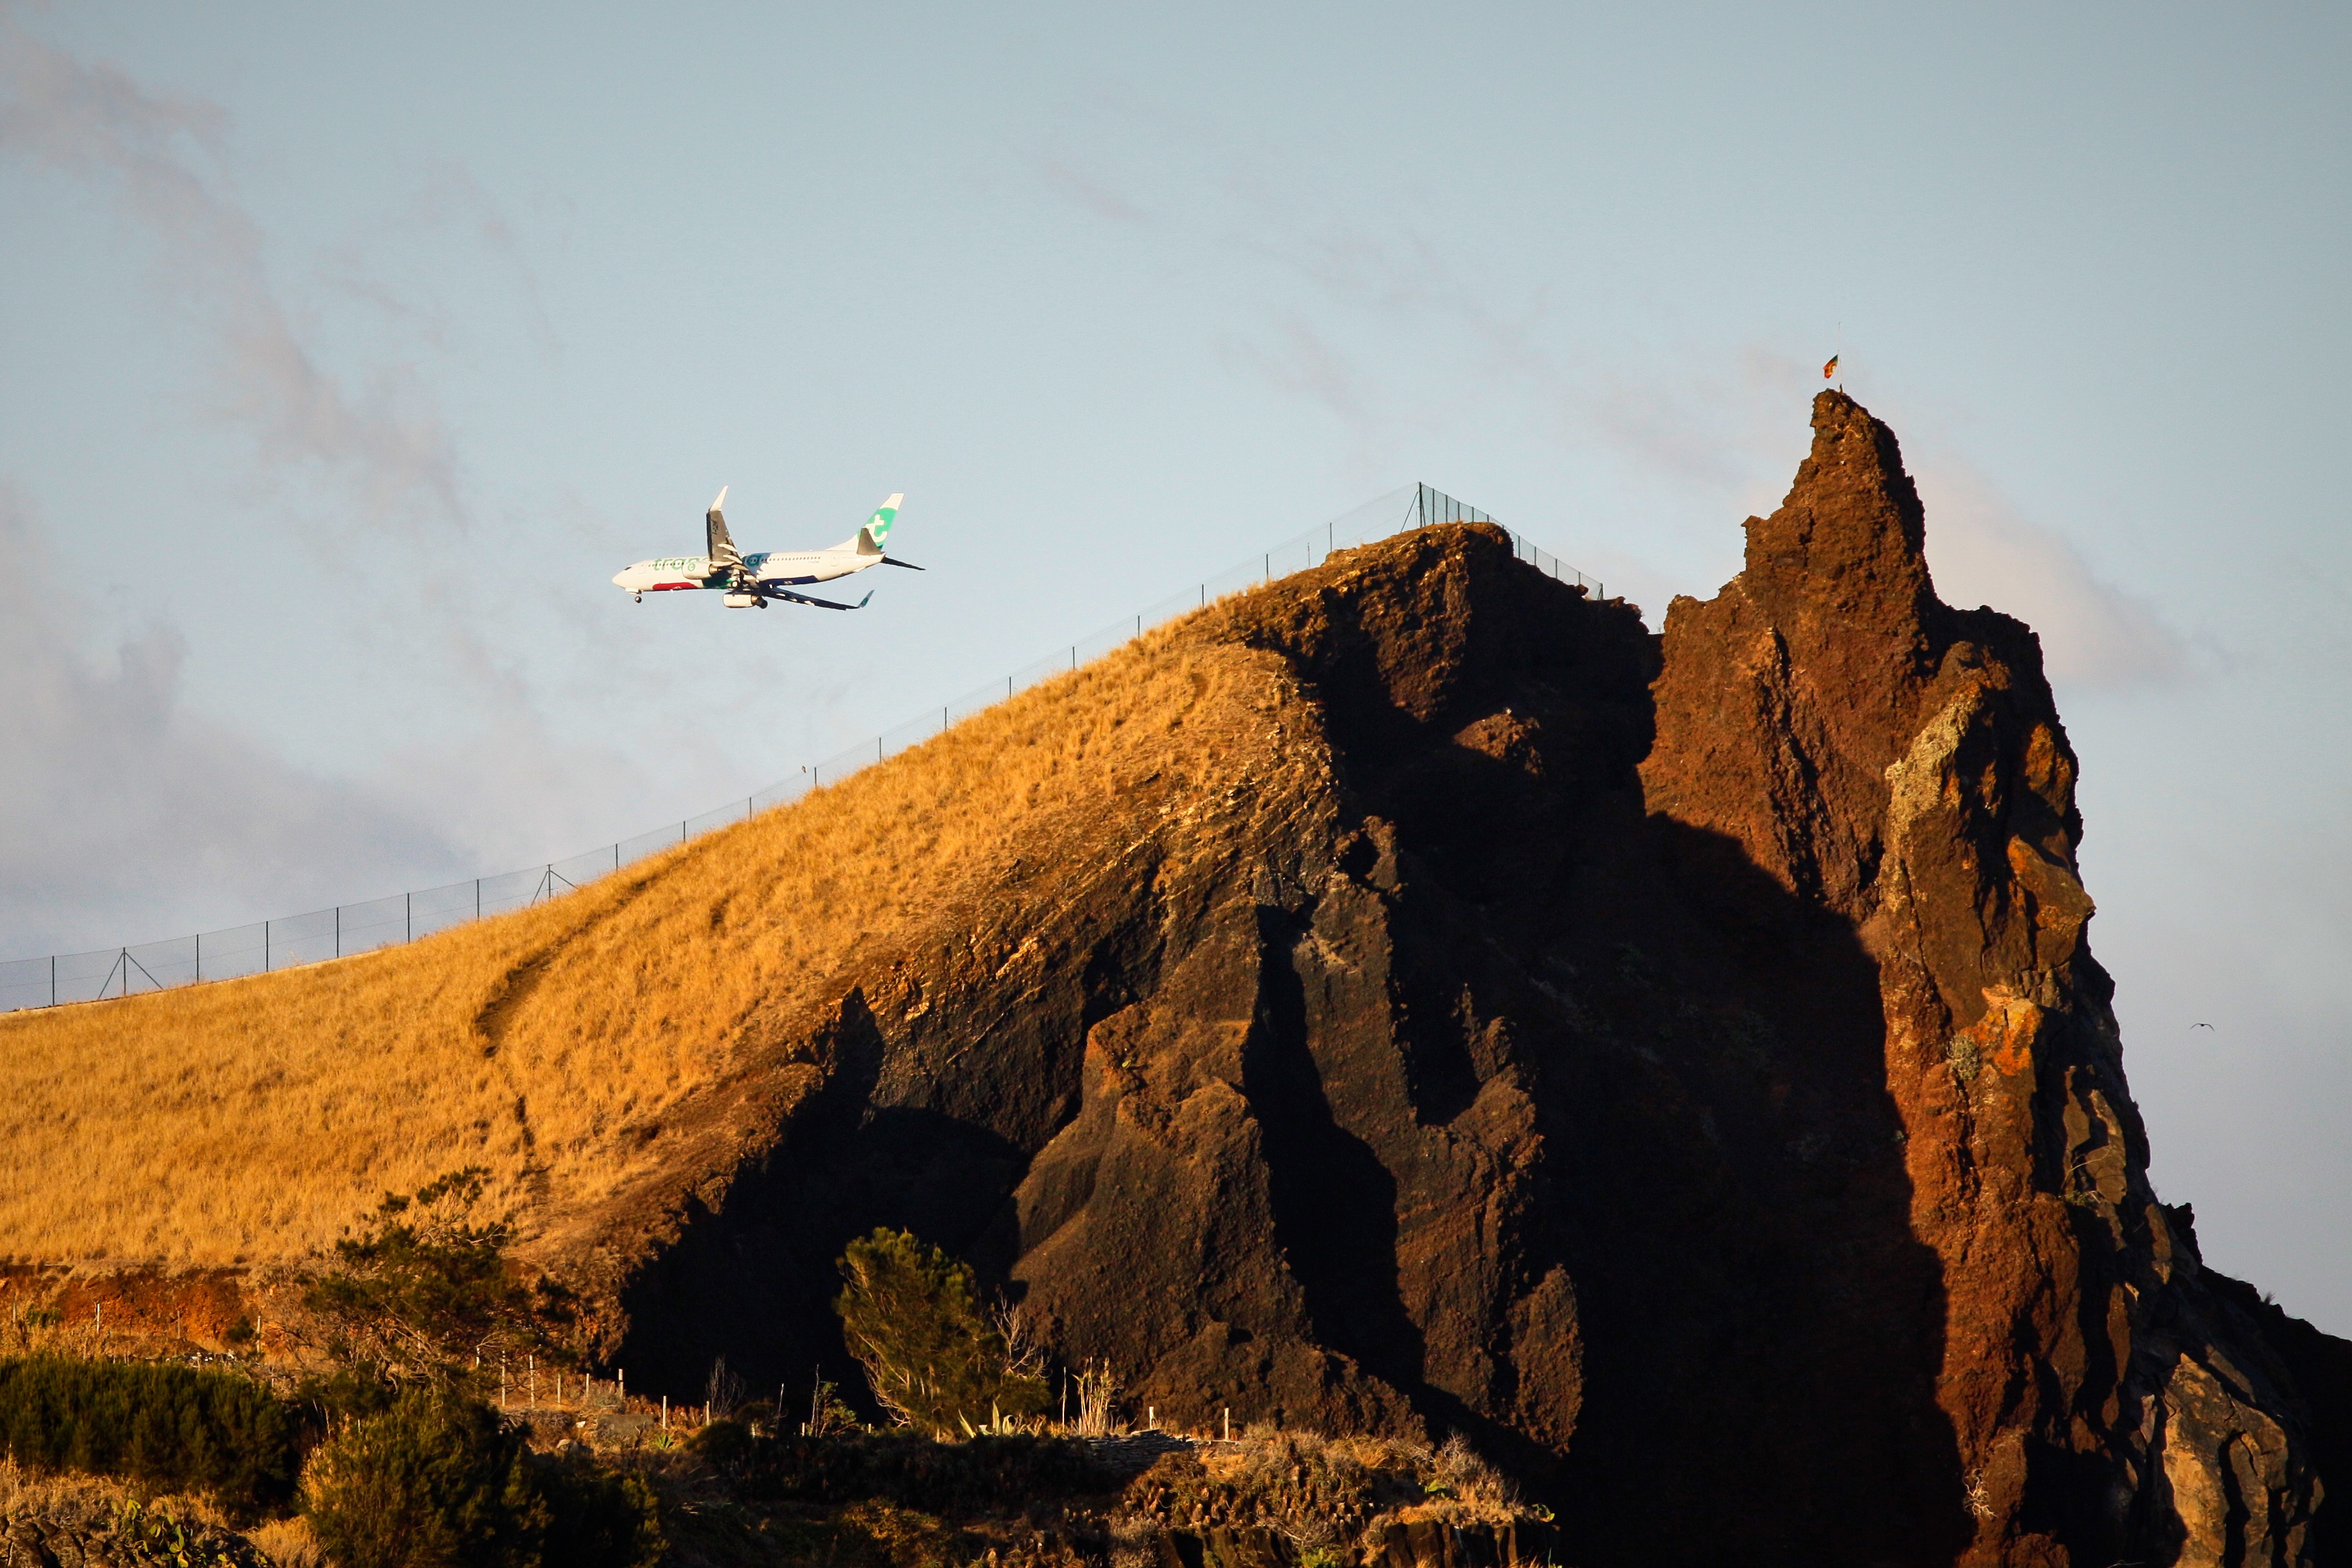
rock, mountain, adventure, cliff, extreme sport, terrain, atmosphere of earth